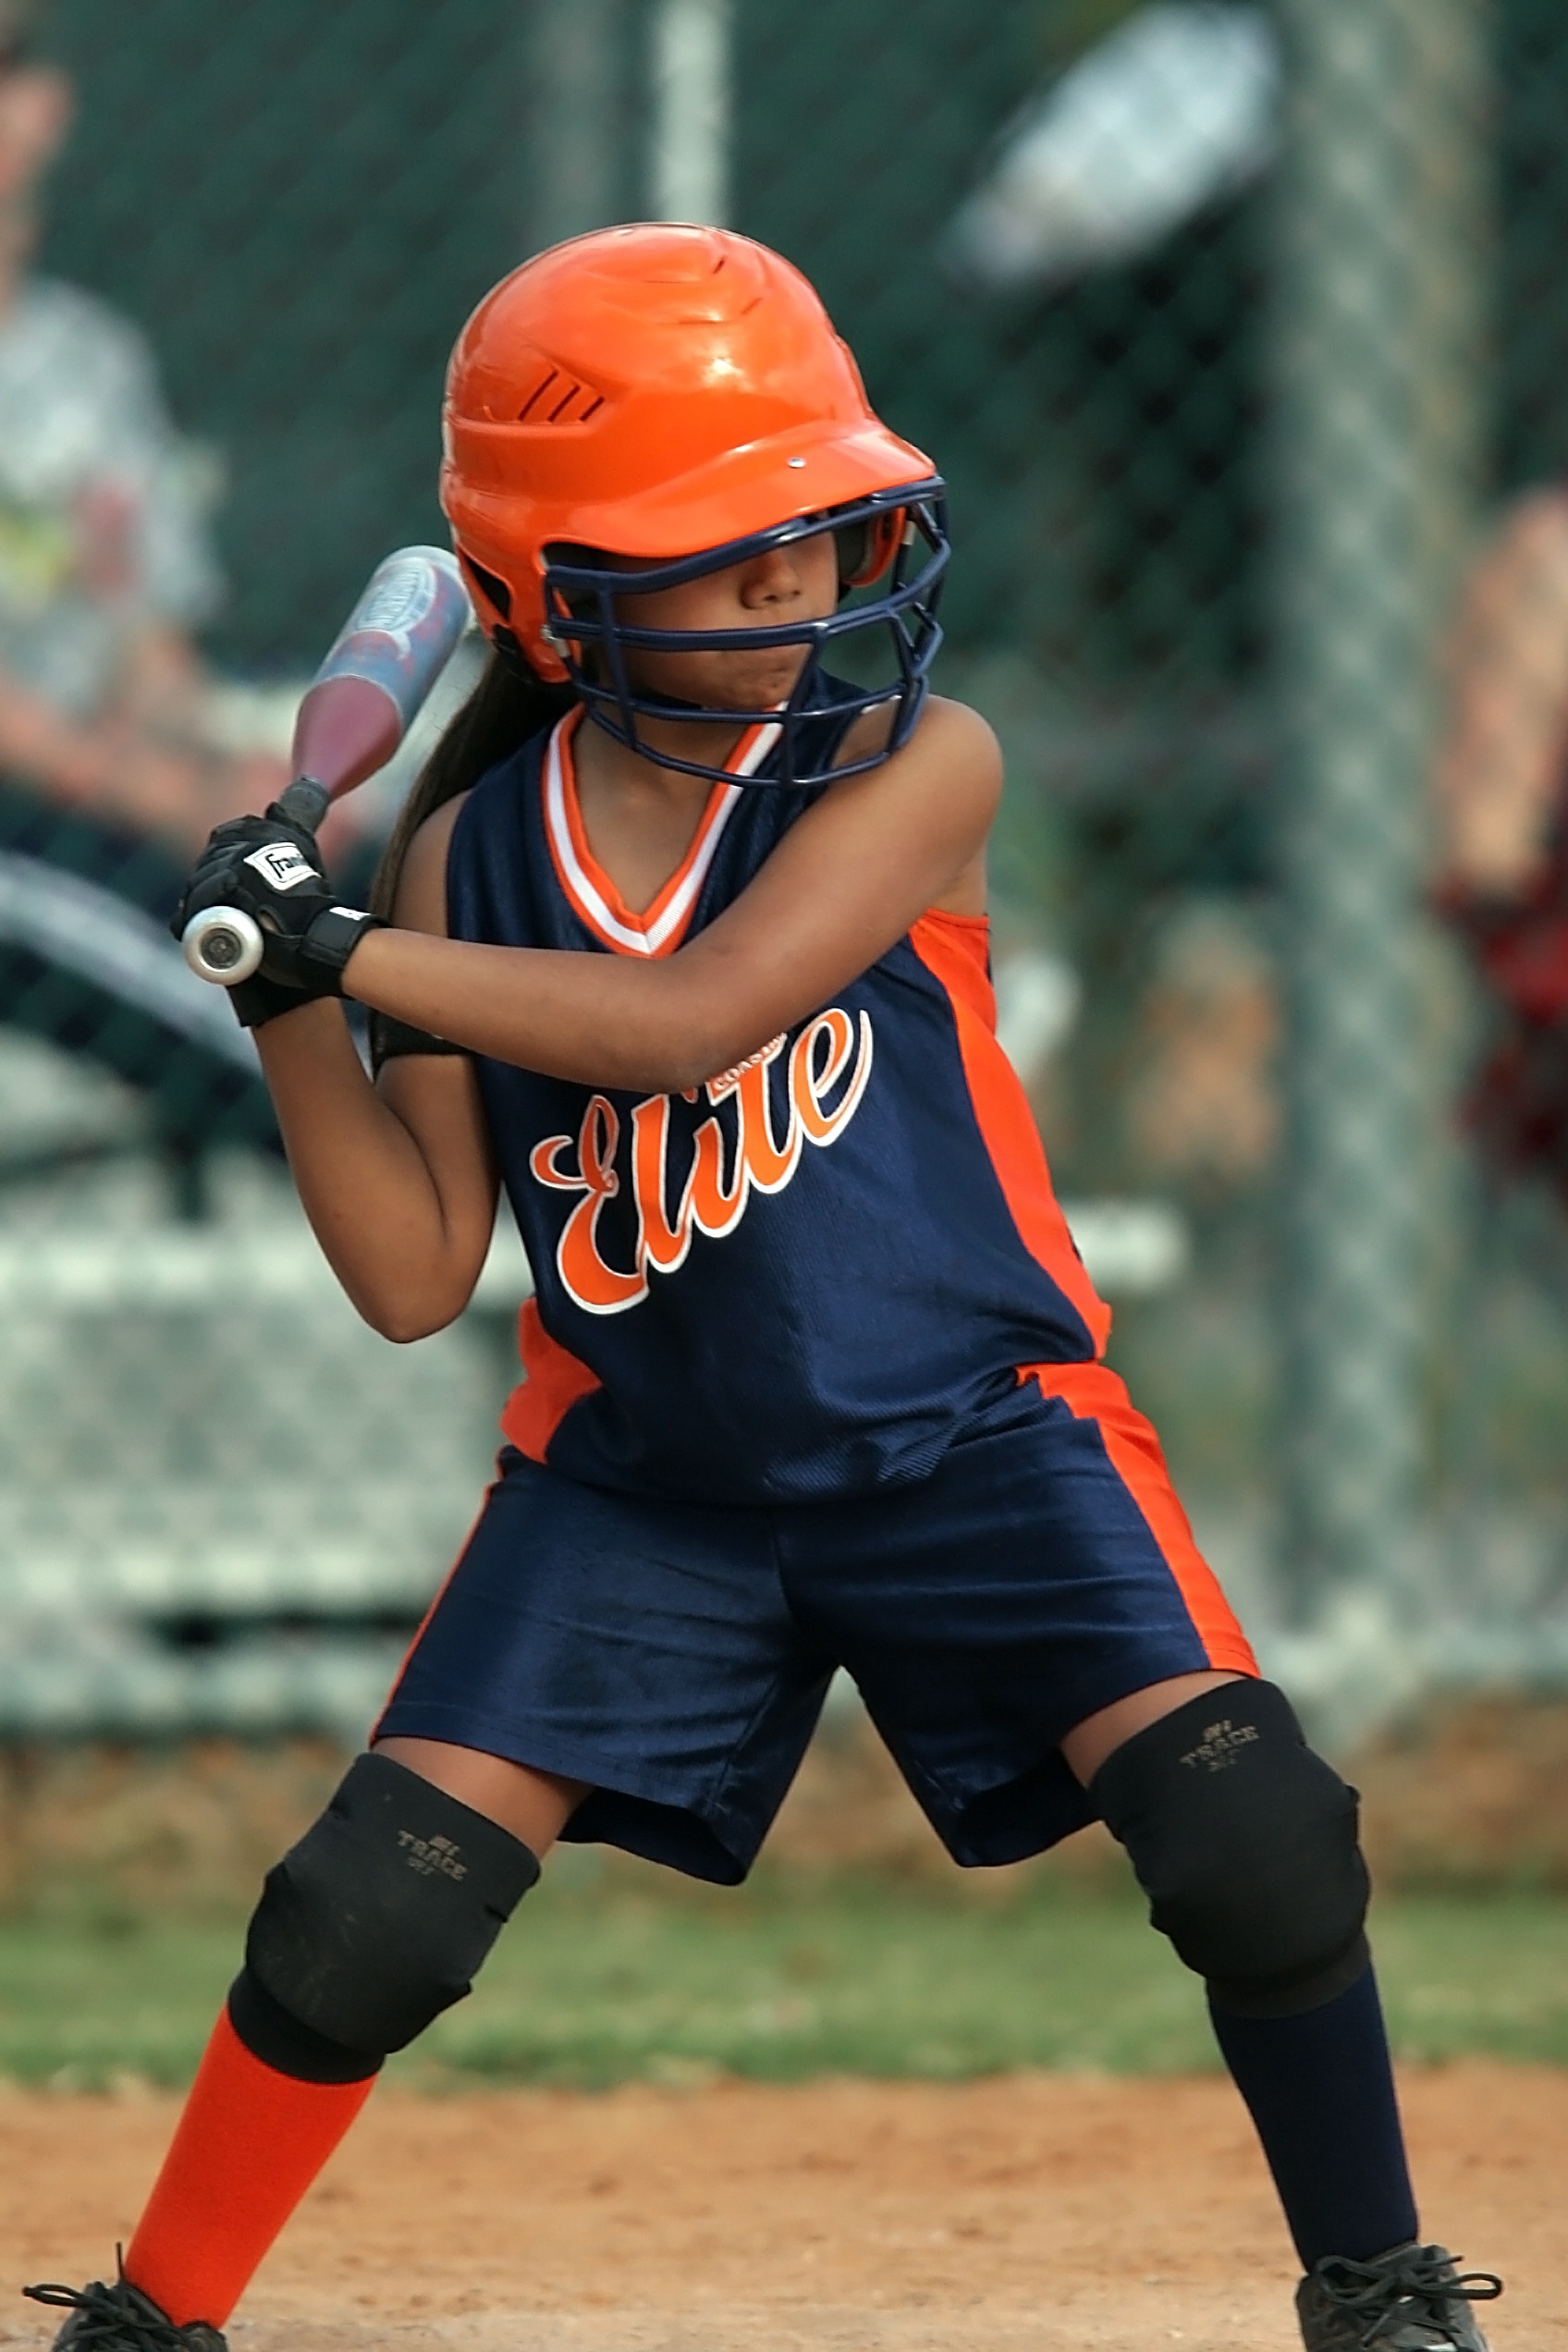
baseball, sport, game, play, female, young, action, player, batter, competition, sports, helmet, uniform, bat, athlete, concentration, baseball player, catcher, softball, ball game, ballgame, team sport, infielder, college baseball, bat and ball games, baseball positions, college softball